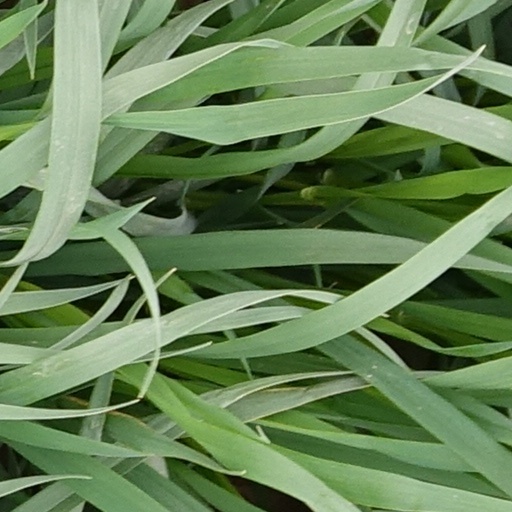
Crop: wheat